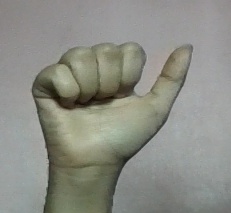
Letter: dhad